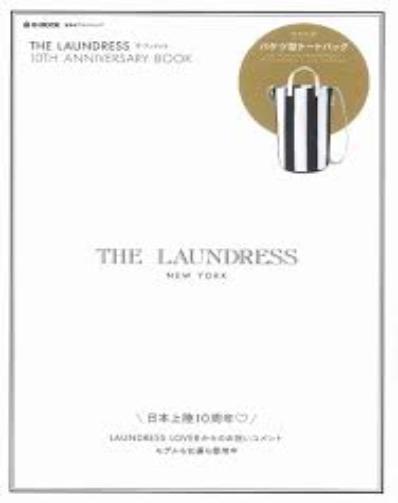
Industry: Necessities